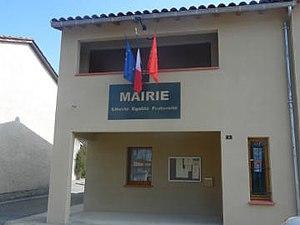
Mairie-gensac-sur-Garonne façade de la mairie
Gensac-sur-Garonne est une commune française située dans le département de la Haute-Garonne en région Occitanie.